Lake County Airport (Colorado)

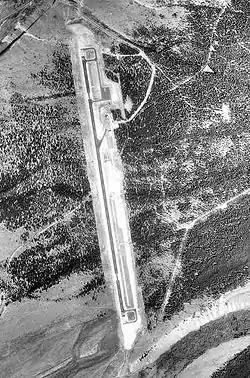
USGS aerial image, 12 October 1999

Lake County Airport , also known as Leadville Airport, is a county-owned public-use airport located two nautical miles (3.7 km) southwest of the central business district of Leadville, a city in Lake County, Colorado, United States.